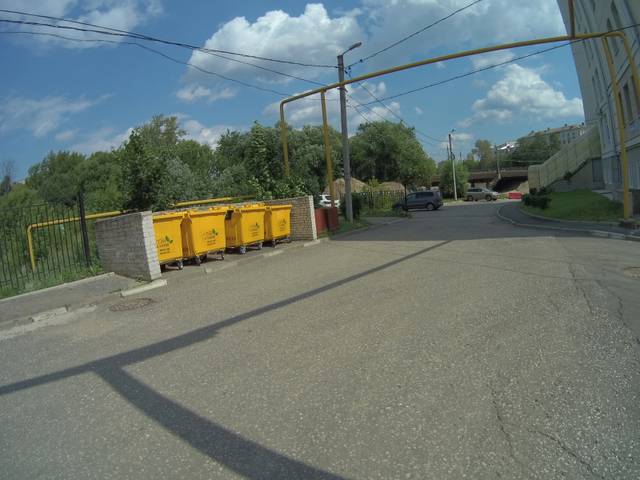
Region: Russia
Coordinates: 56.132, 40.39